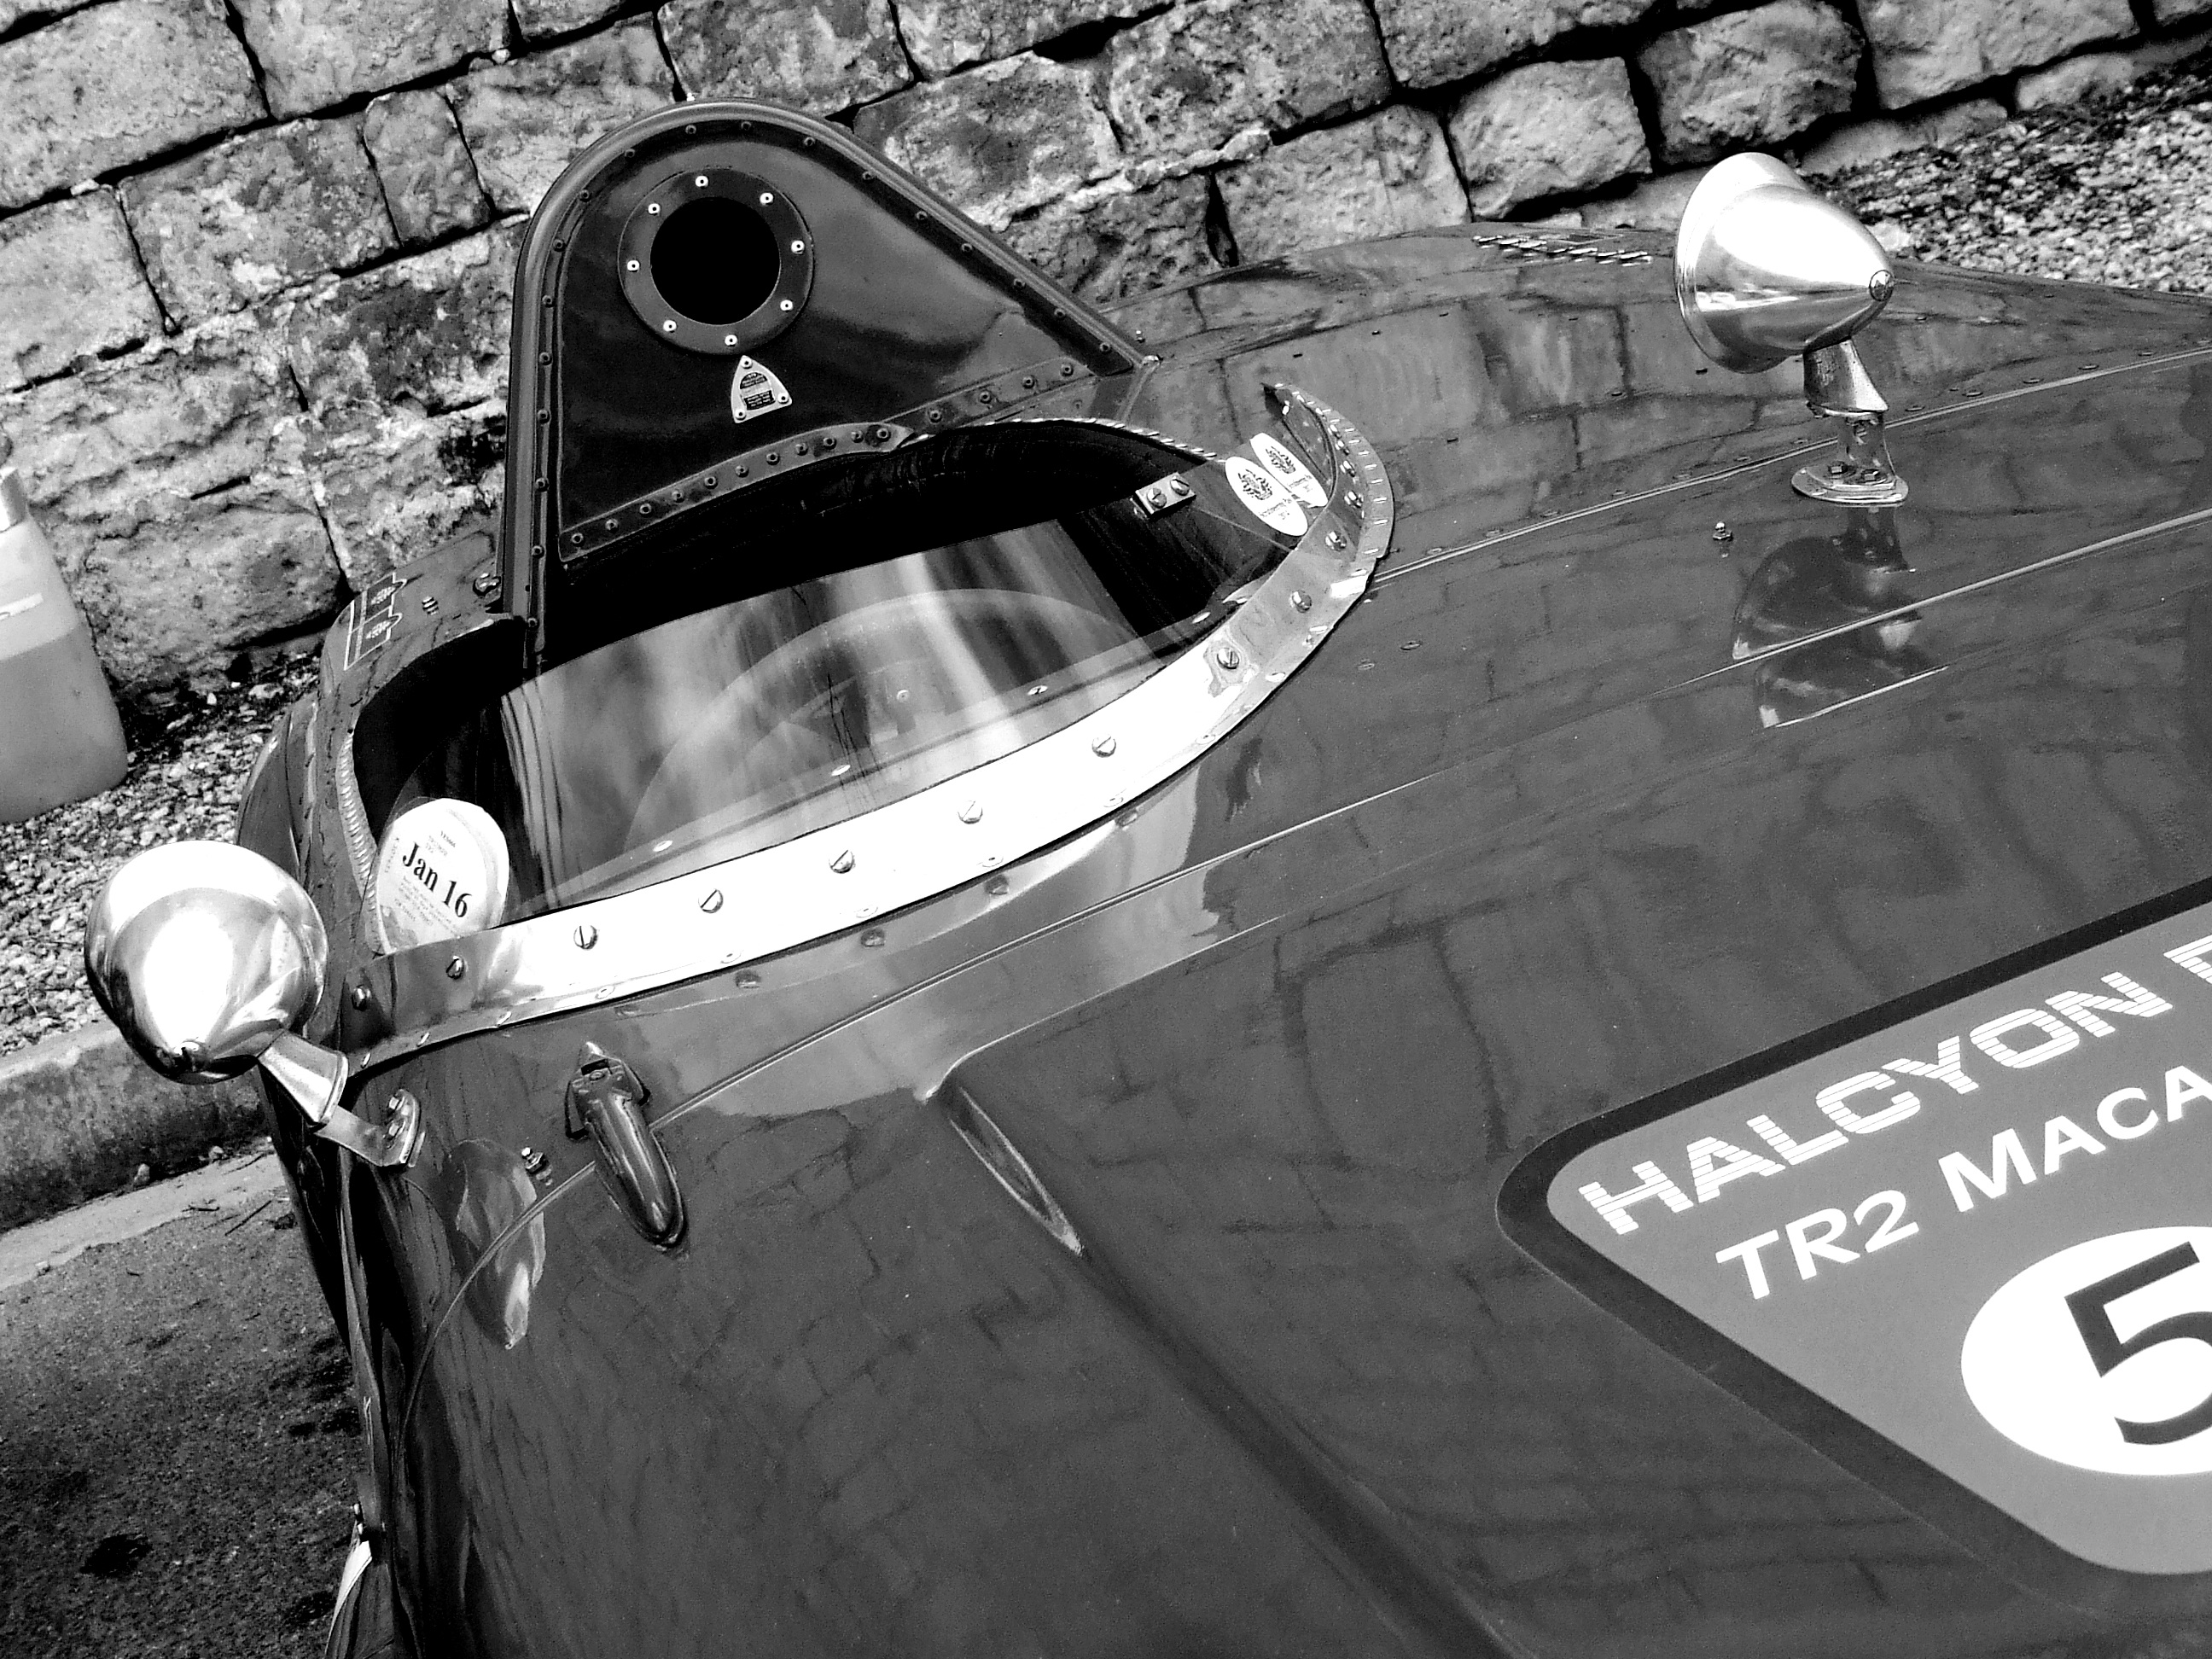
light, black and white, white, car, photography, vintage, automobile, retro, old, transportation, transport, vehicle, auto, historic, black, monochrome, speed, black white, classic car, macau, race, mono, design, motor, photograph, british, monotone, malta, english, classic, icon, shiny, shape, triumph, vintage cars, old cars, retro car, racing car, car racing, grand prix, monochrome photography, mdina, triumph tr2, tr2, film noir